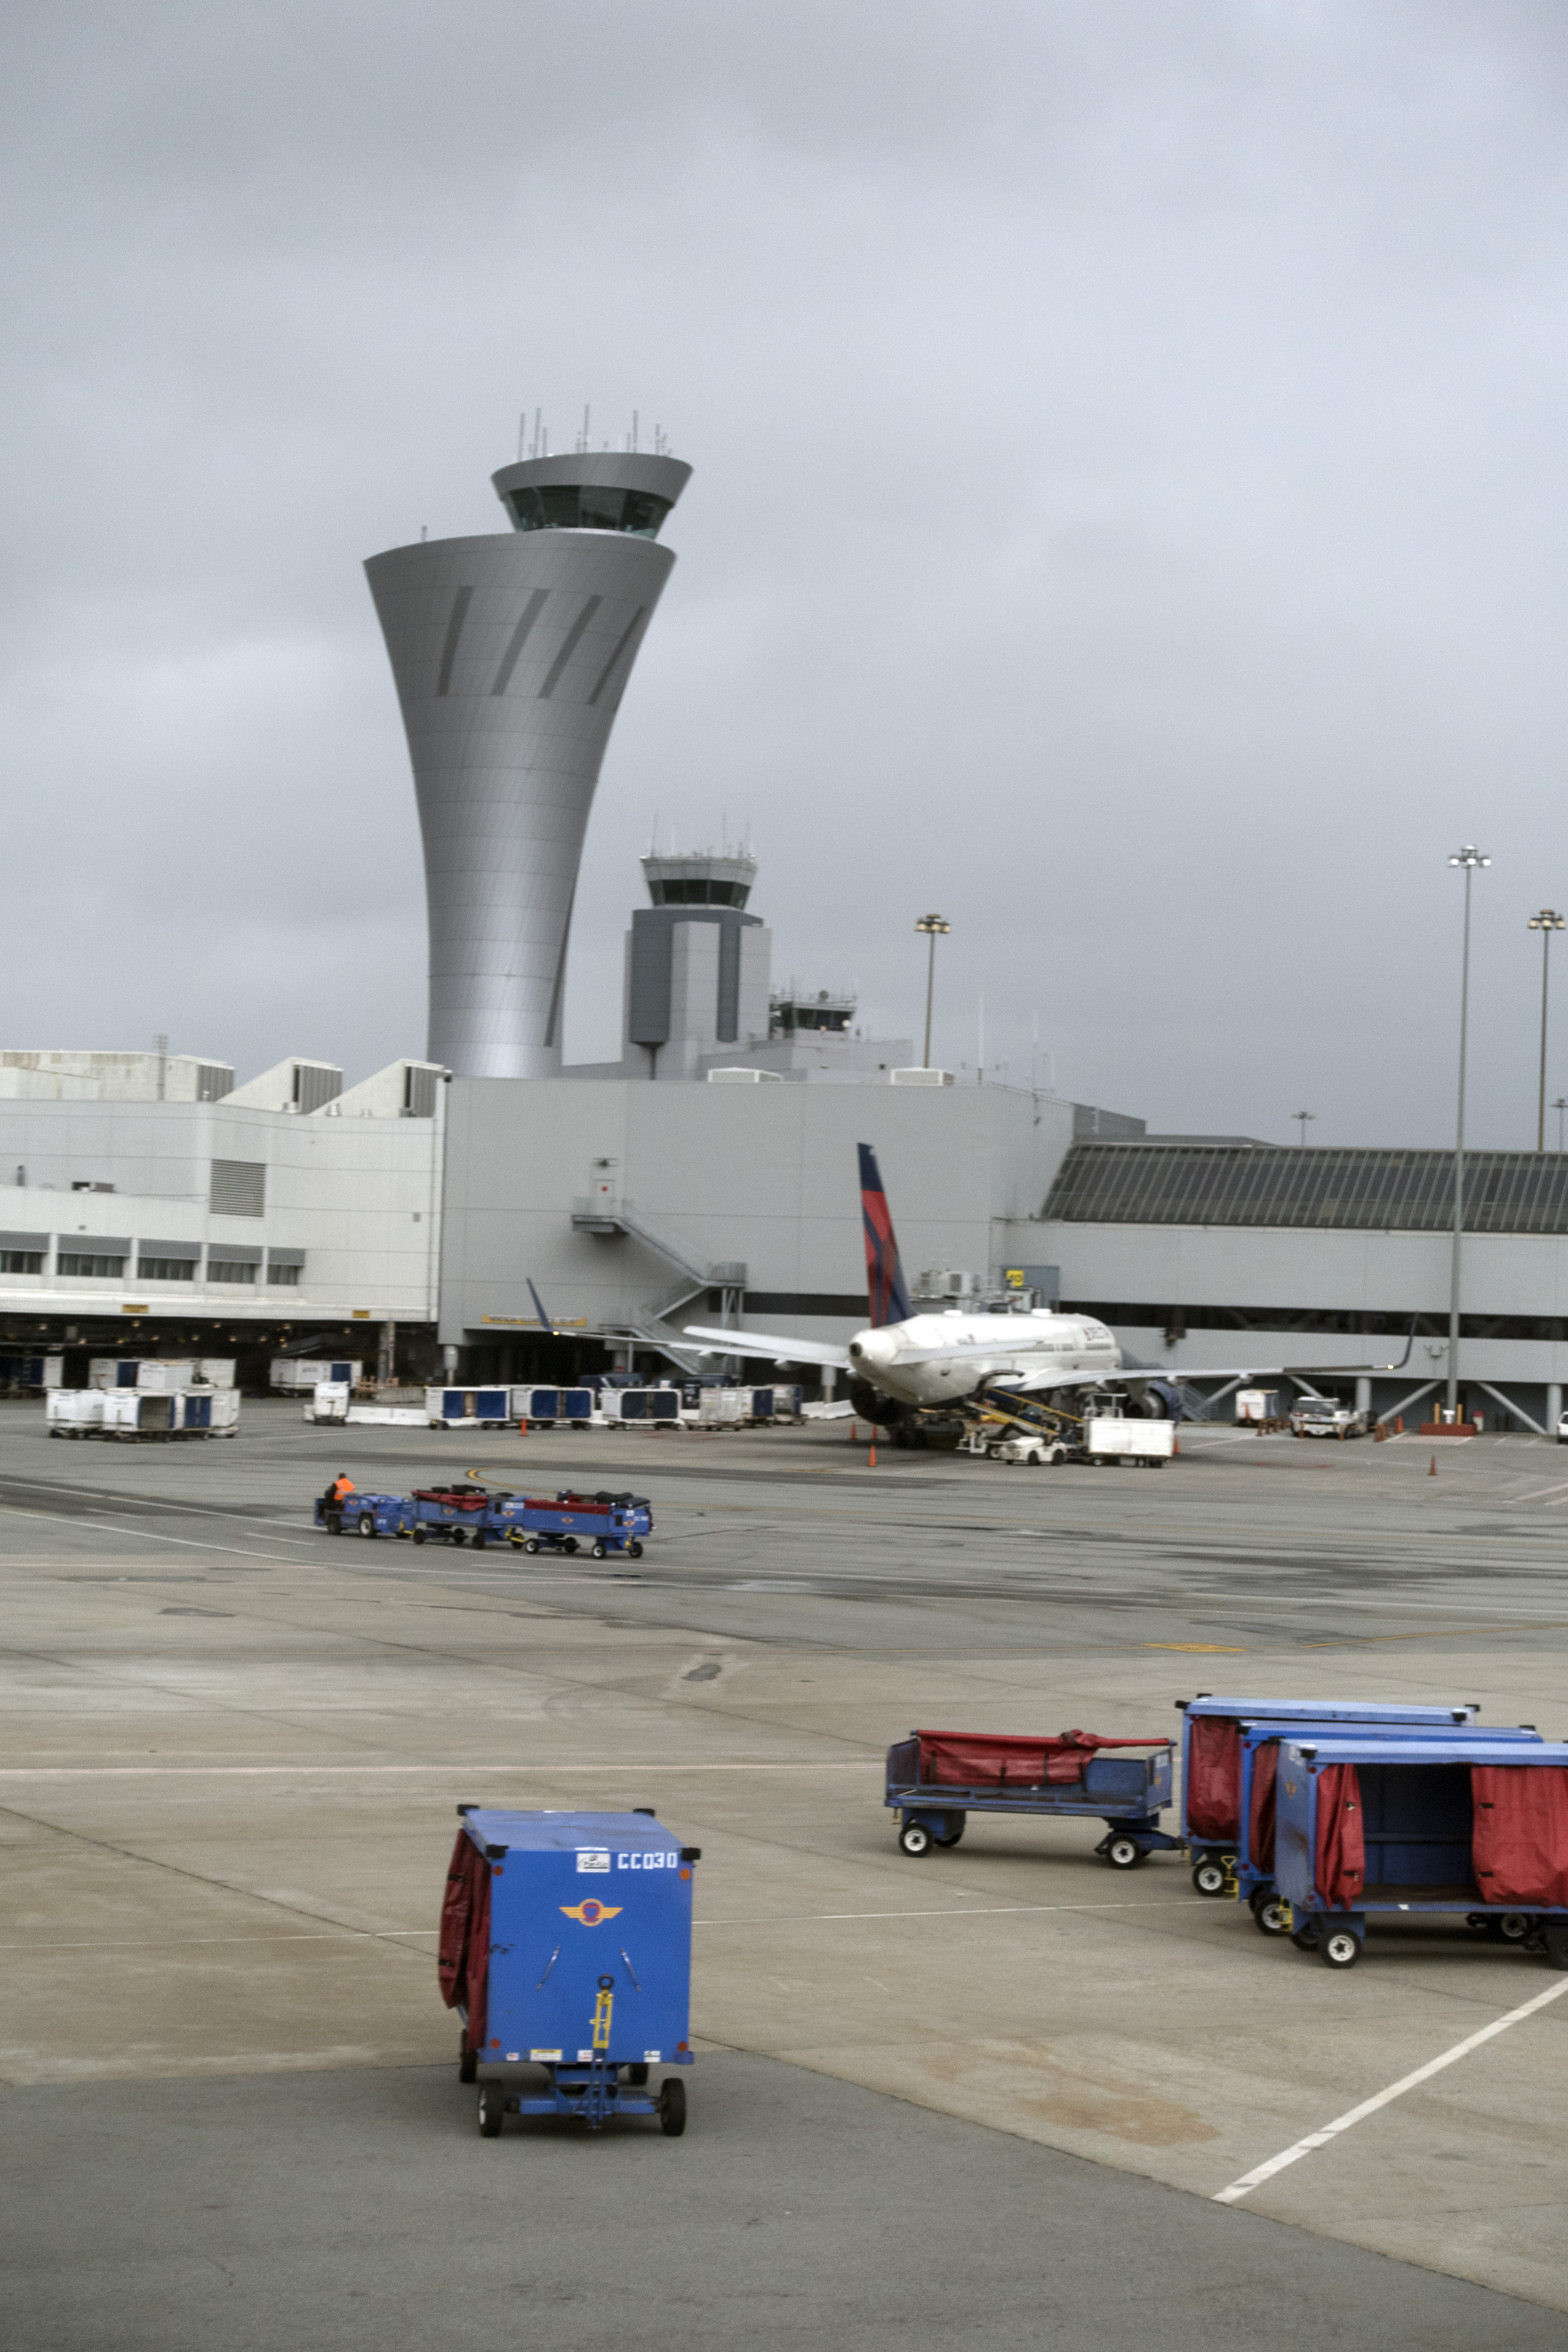
structure, building, airport, transport, vehicle, aviation, infrastructure, control tower, atmosphere of earth